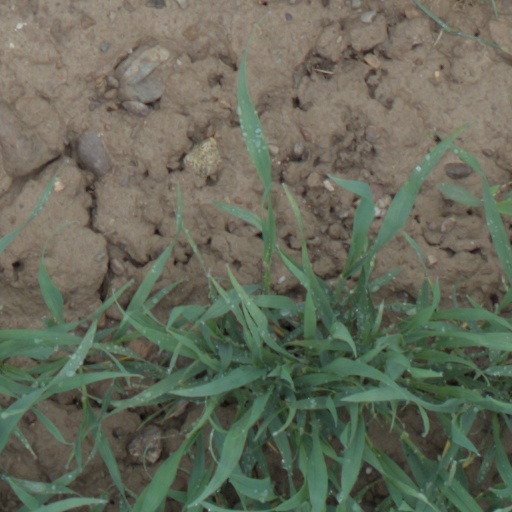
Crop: wheat